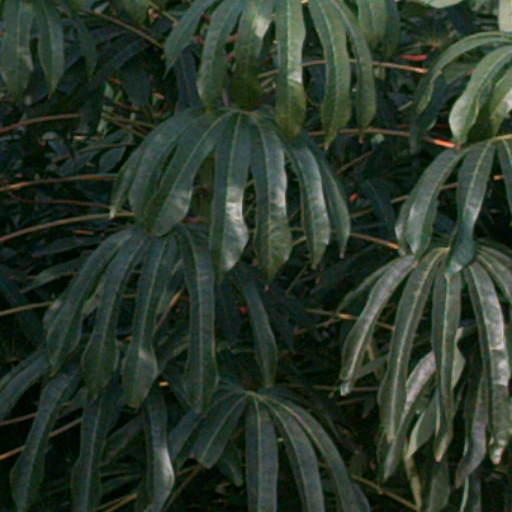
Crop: cassava